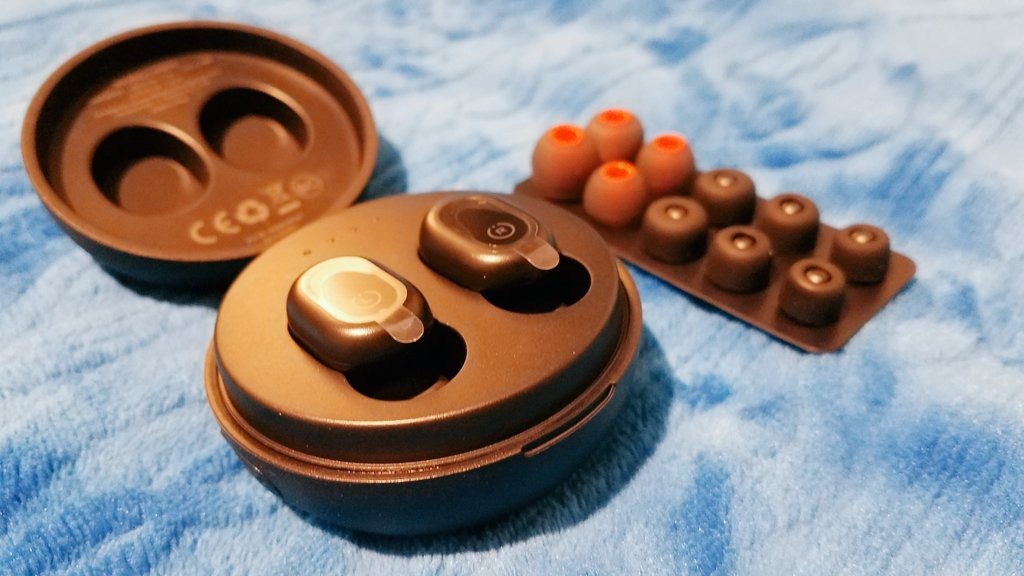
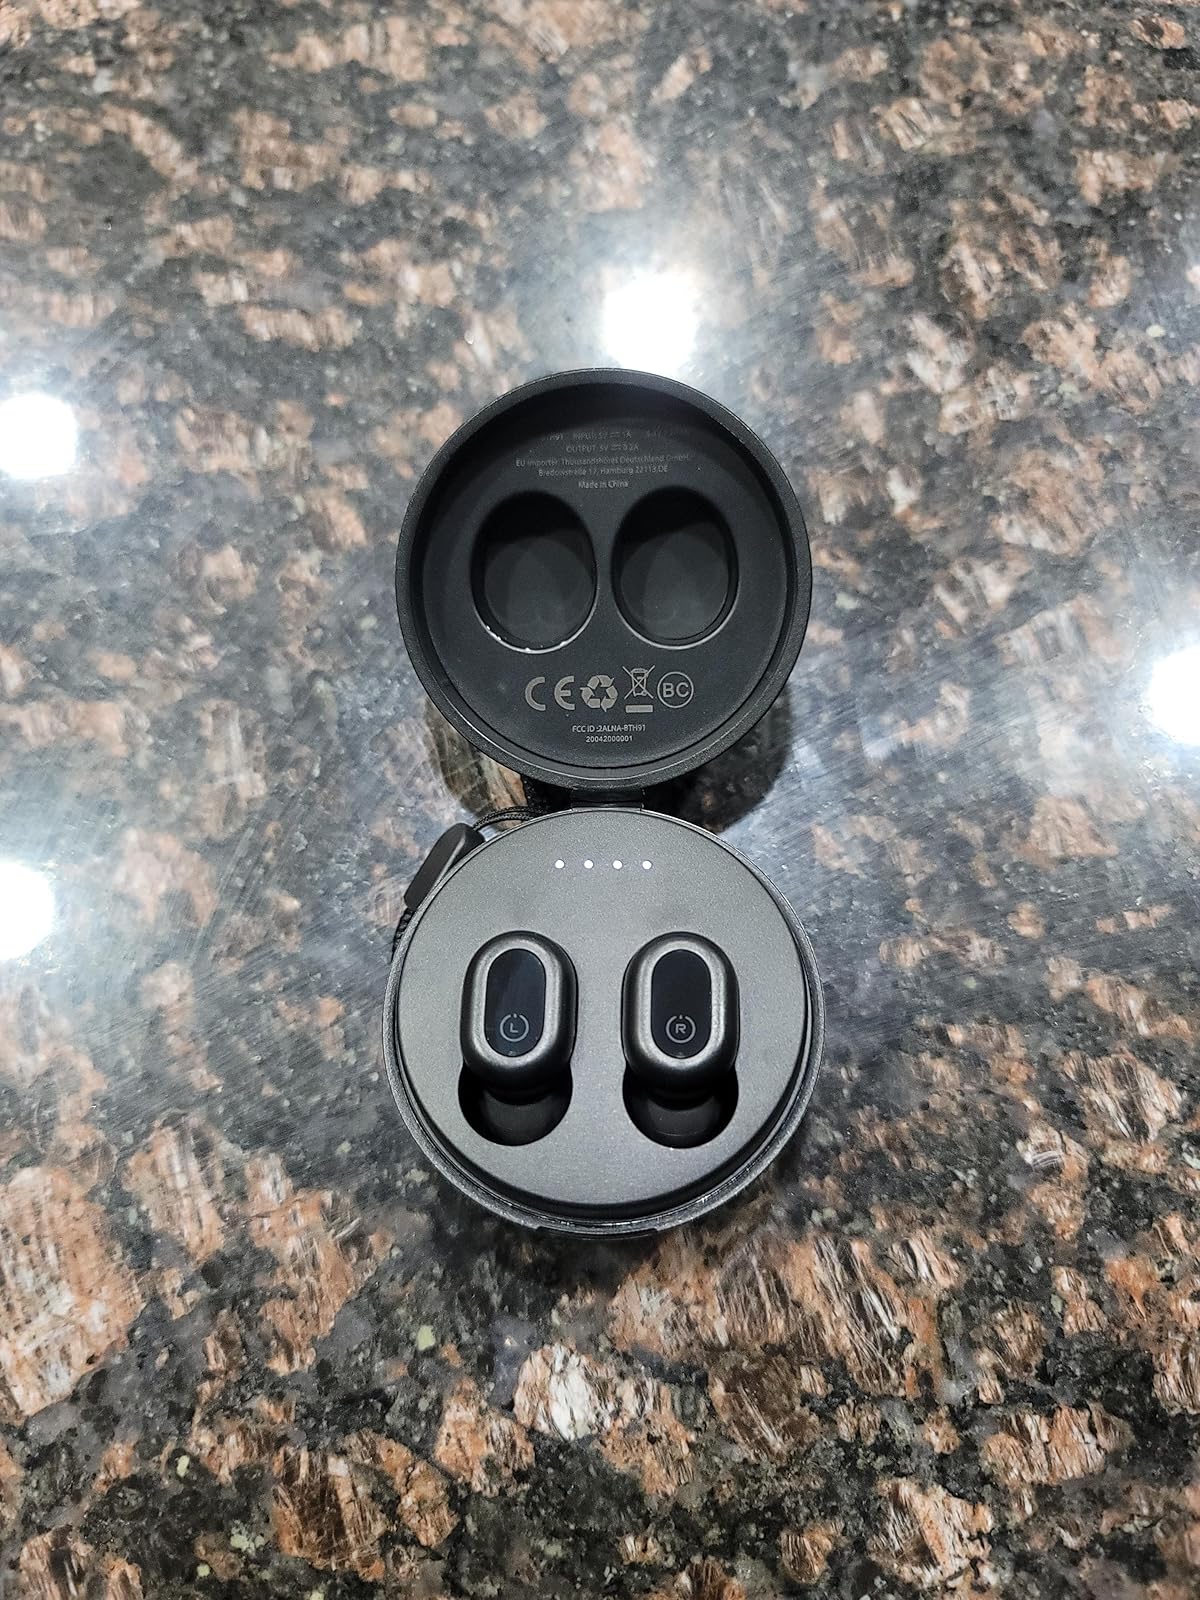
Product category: earbuds
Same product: yes